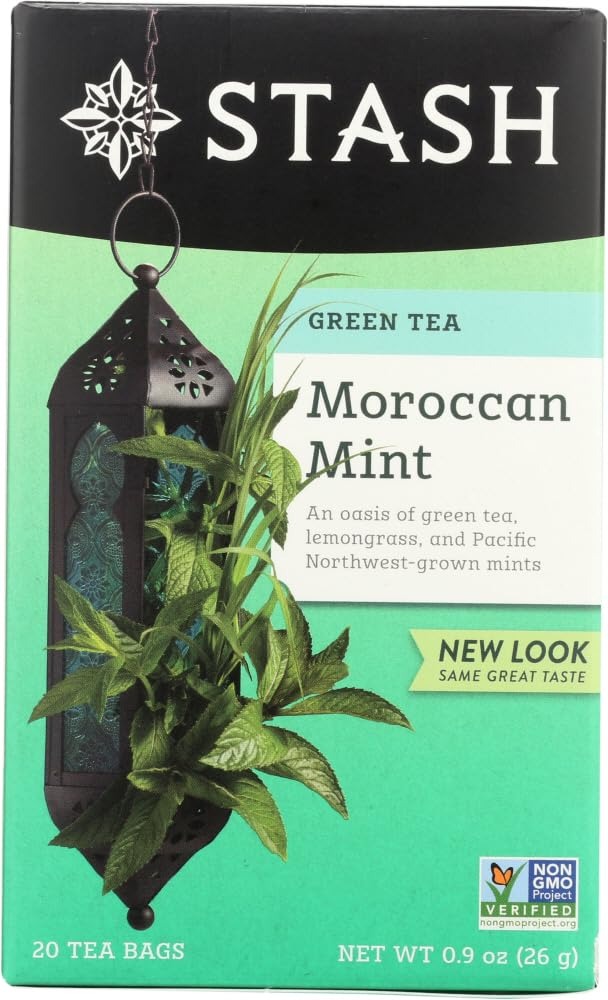
Item Name: Stash Tea Moroccan Mint Green Tea, 20 Count Tea Bags in Foil (Pack of 6) by Stash Tea [Foods]
Value: 6.0
Unit: Count

Price: 4.44